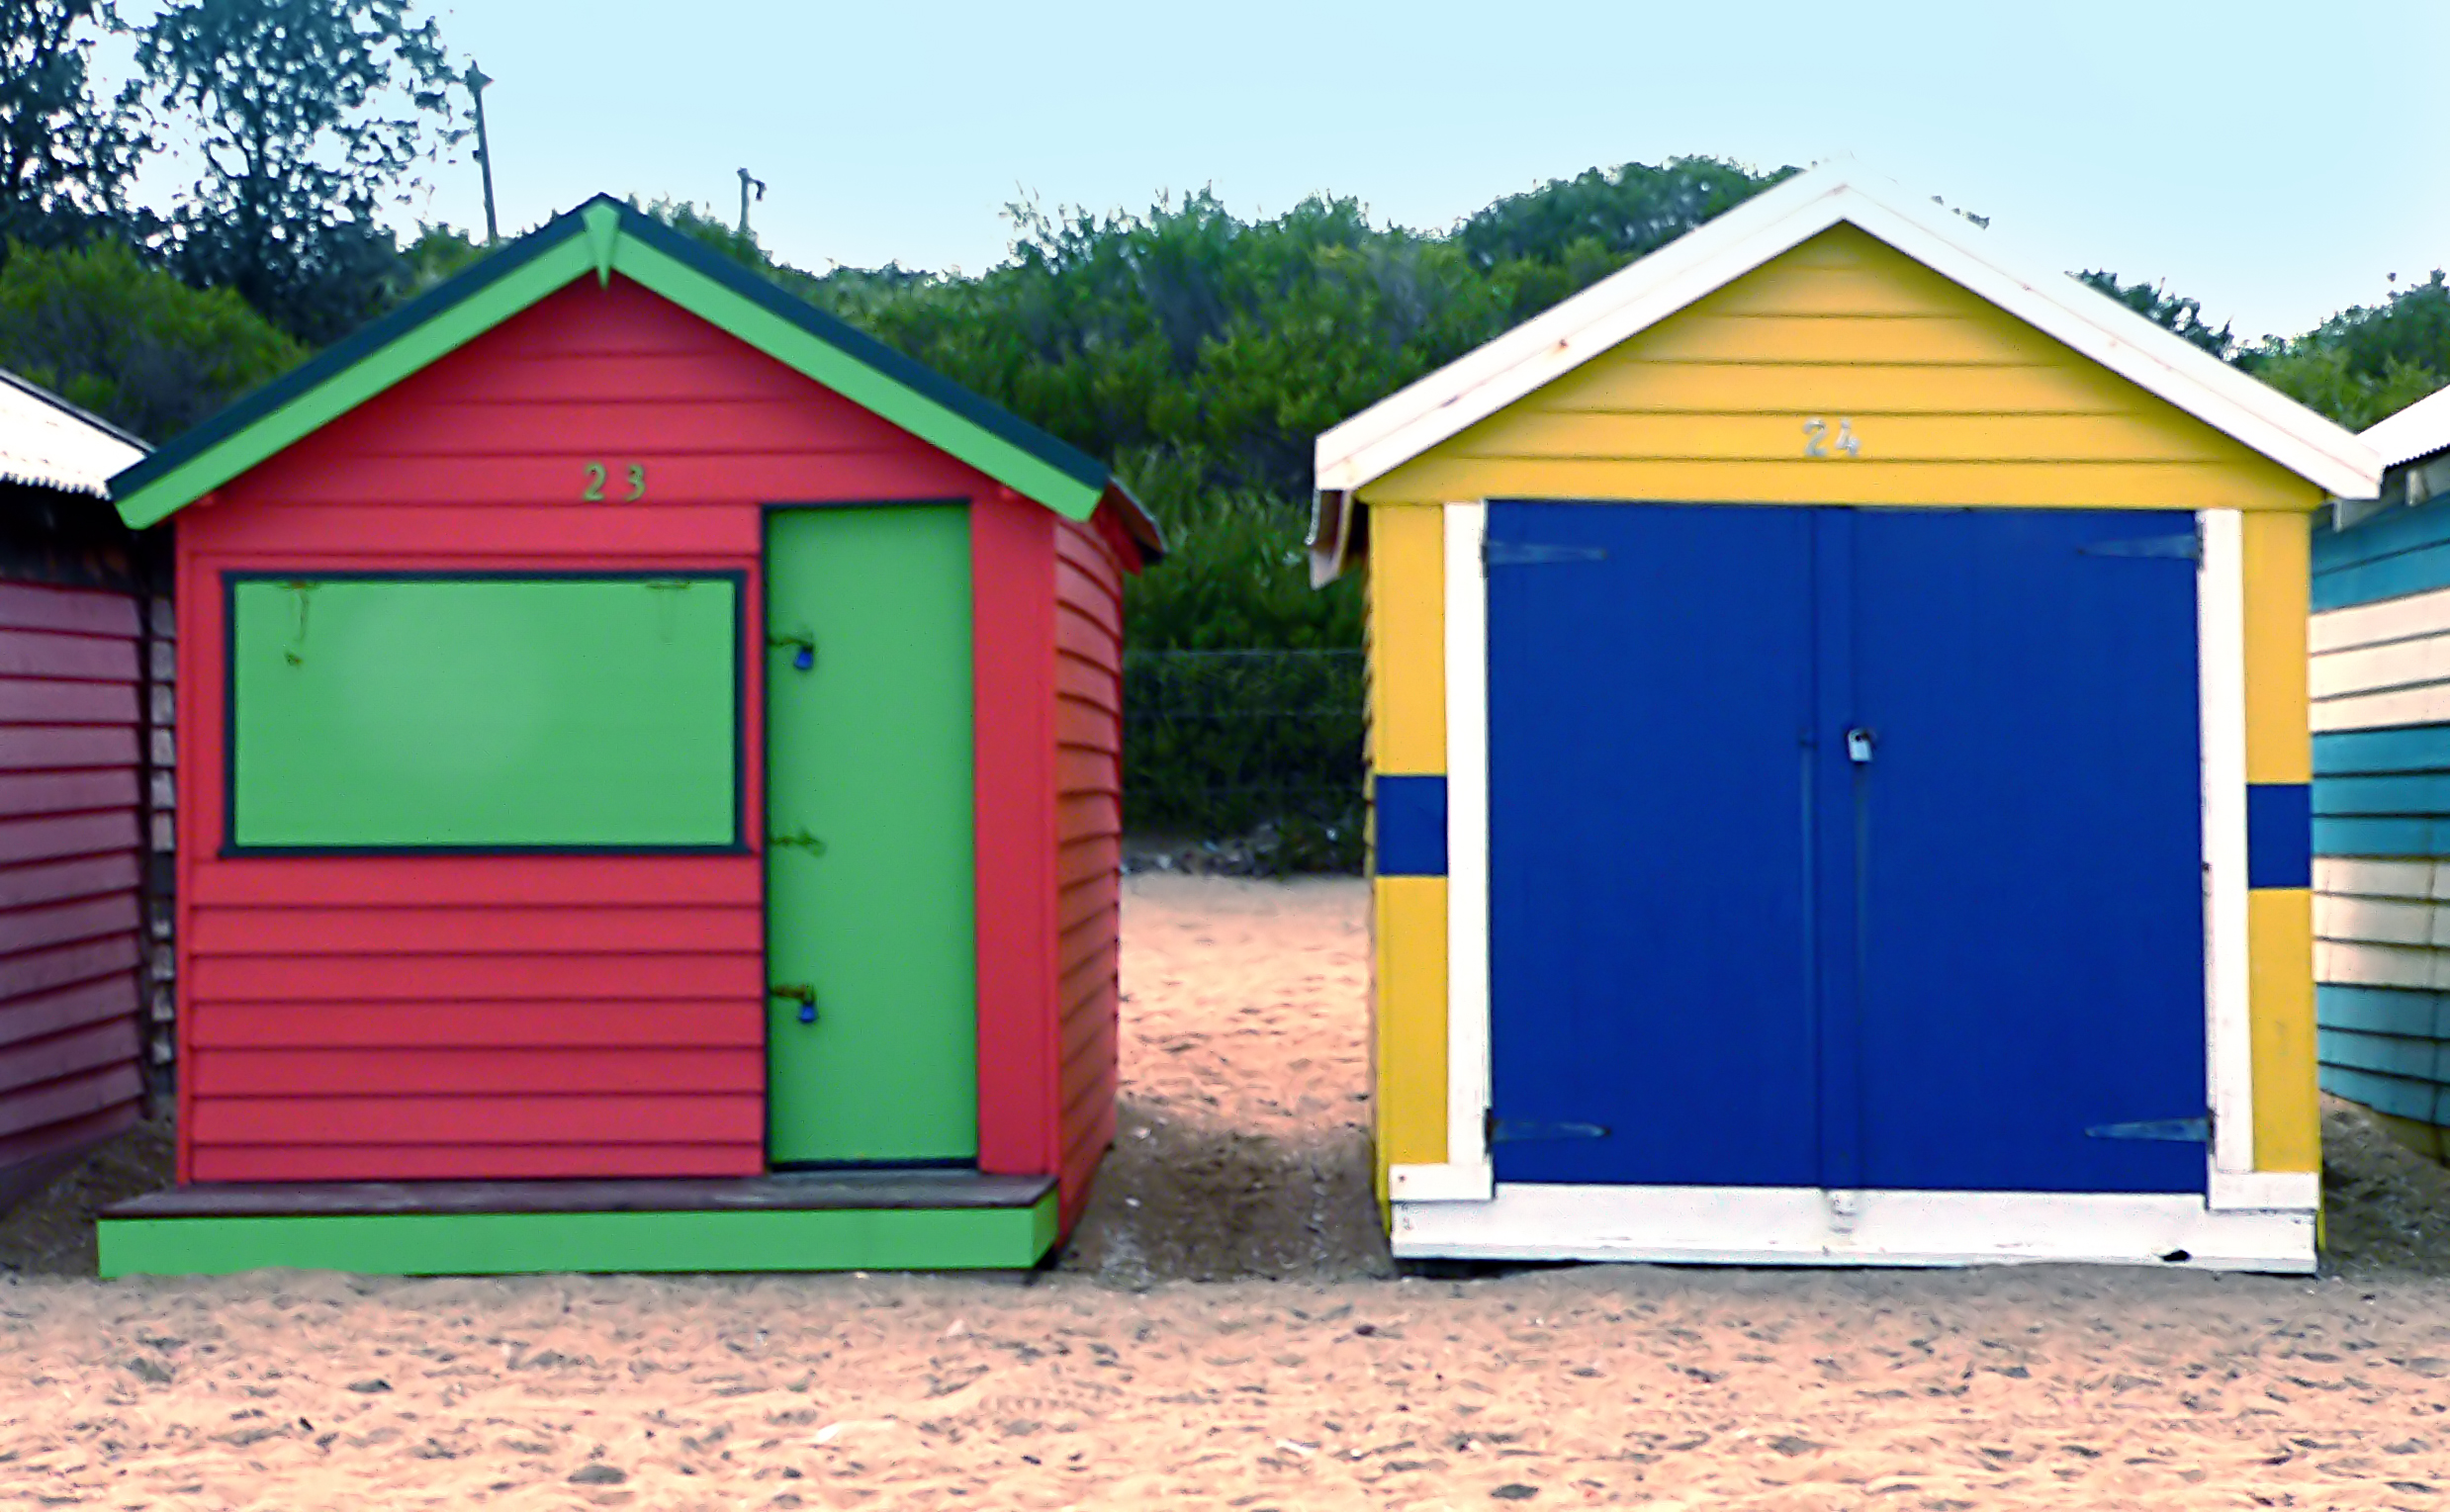
building, shed, garage, australia, colours, melbourne, bridgecamera, bathingboxes, colouredsheds, colourfulbathingboxes, brightcolours, colouredboxes, brightonbeach, bluedoor, outdoor structure, garden buildings